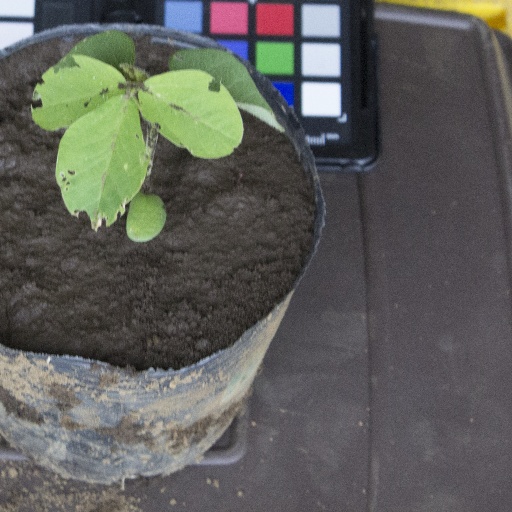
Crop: soybean